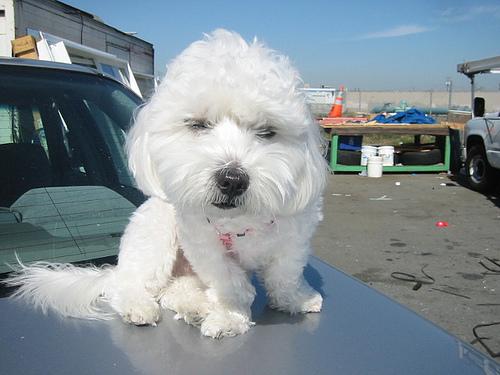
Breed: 249-n000101-Maltese_dog